Scamander

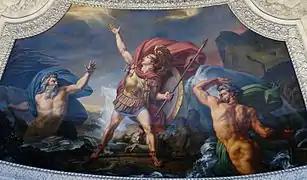
"Water, or the Fight of Achilles against Scamander and Simoeis" by Auguste Couder, 1819.

Scamander, also Skamandros or Xanthos, was a river god in Greek mythology.